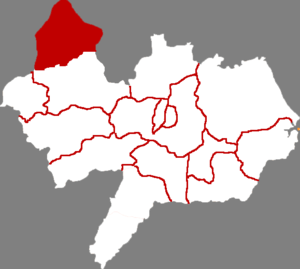
Renqiu est une ville de la province du Hebei en Chine. C'est une ville-district placée sous la juridiction de la ville-préfecture de Cangzhou.